Friends of Herculaneum Society

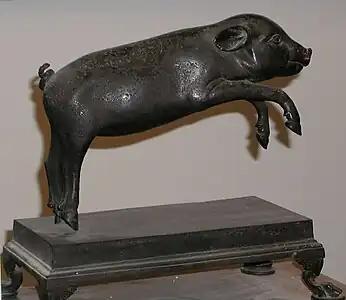
Mascot of the Society

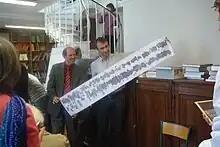

The Friends of Herculaneum Society is a British association founded in 2004 to promote research into the archaeological site of Herculaneum at Ercolano, near Naples, Italy. Its headquarters are in the Ioannou Centre for Classical and Byzantine Studies in Oxford. It is registered as a charity and incorporated as a company under the name "The Herculaneum Society."